Sibonga Church

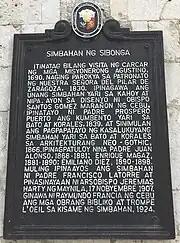
Church NHC historical marker installed in 2010

The church was established as a "visita" of Carcar in 1690 by the Augustinians. The site became a parish dedicated to the Our Lady of the Pillar of Zaragoza in 1830 with the initial church building made in wood. A convent made in stone and coral was built according to the design of Bishop Santos Gómez Marañón of Cebu under the watch of Fr. Prospero Puerto in 1939. The current church building made in stone and coral was built from 1866 to 1898. The building is an example of Neo-Gothic architecture